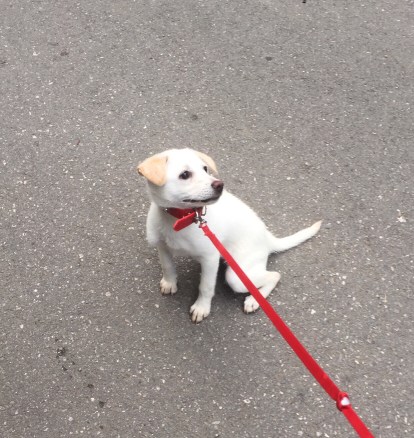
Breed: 3580-n000122-Labrador_retriever